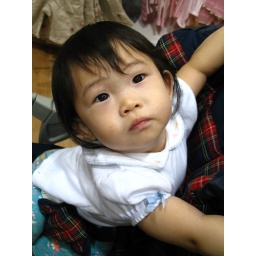
Lu Anne amazed by a mountain of clothes in the shopping mall.